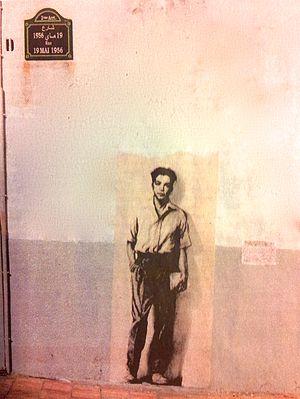
Portrait de Maurice Audin (1932 195?) peint sur le mur, rue 19 mai 1956 à Alger (Algérie)
Maurice Audin, né le 14 février 1932 à Béja et déclaré mort le 21 juin 1957 à Alger, est un mathématicien français. Assistant à l'université d'Alger, il est membre du Parti communiste algérien et militant de l'indépendance algérienne.